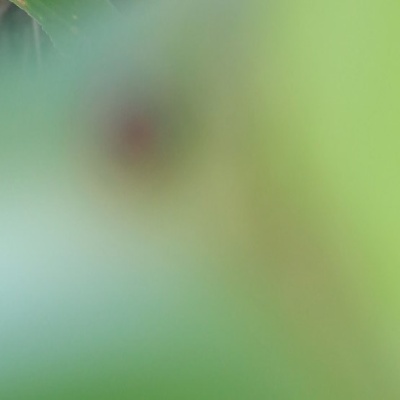
Crop: Maize
Condition: leaf beetle